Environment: real
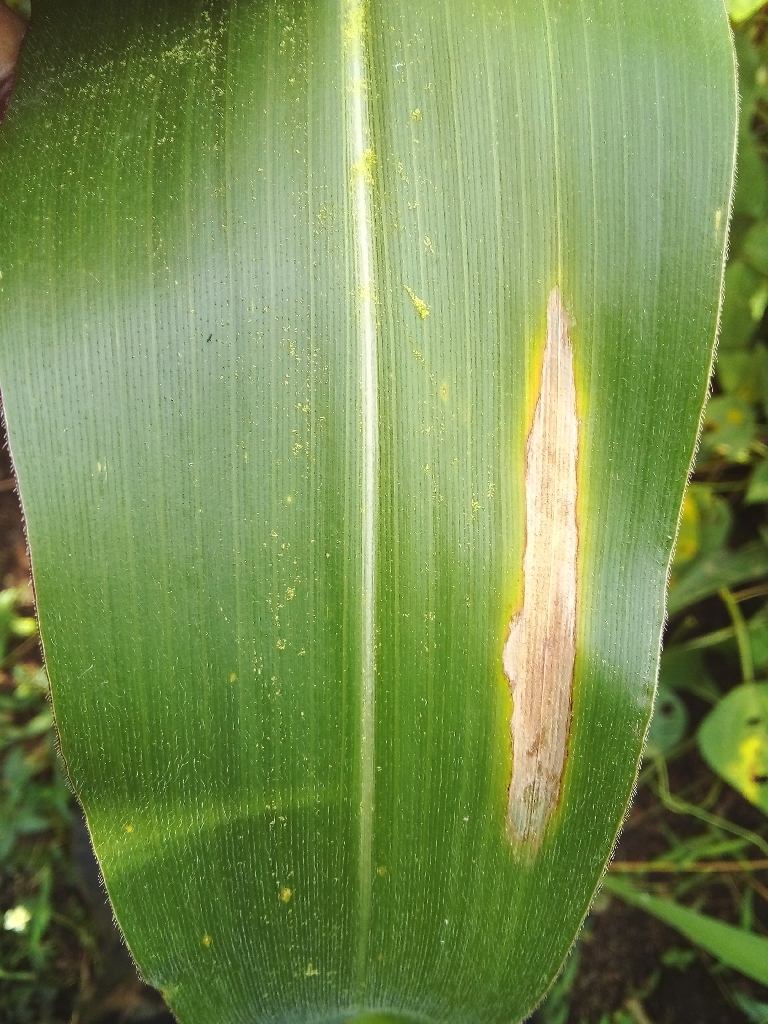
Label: northern_corn_leaf_blight